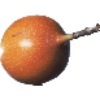
Label: granadilla